Arunachal Pradesh

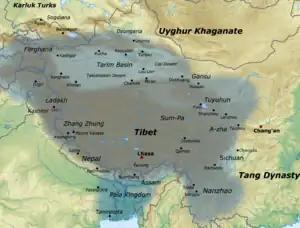
Arunachal Pradesh under the Tibetan Empire in 7th and 8th century CE

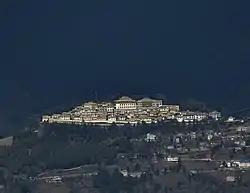
Tawang Monastery built in the 17th century under the instruction of the 5th Dalai Lama, is the largest monastery in India and second-largest in the world after the Potala Palace in Lhasa, Tibet. It is one of the few monasteries of Tibetan Buddhism that have remained protected from Mao's Cultural Revolution without any damage.

In the 17th century, the 5th Dalai Lama Ngawang Lobsang Gyatso (1617–1682), who achieved political